Brian D. Burns

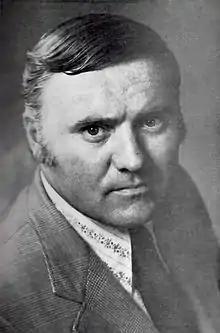

Brian D. Burns (born November 17, 1939) is an American politician who served as the 73rd lieutenant governor of Vermont from 1975 to 1977 and as a member of the Vermont House of Representatives.